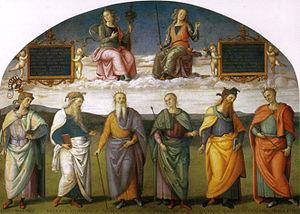
Cette page est une liste d'œuvres du Pérugin.
La Prudence et Justice avec six sages antiques est une peinture du Pérugin, une fresque datant de 1497 - 1500, conservé dans la Sala delle Udienze del Collegio del Cambio à Pérouse.
L'ensemble des fresques du Collegio del Cambio est un cycle de fresques allégoriques du Pérugin qui décorent la Sala delle Udienze del Collegio del Cambio de Pérouse. Il s'agit du chef-d'œuvre de l'artiste et une des plus significatives références de la peinture italienne au seuil du XVIᵉ siècle.